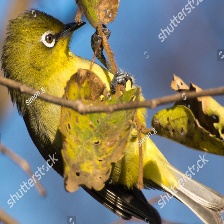
Species: MALAGASY WHITE EYE
Scientific name: ZOSTEROPS MADERASPATANUS